Ellen Ryan

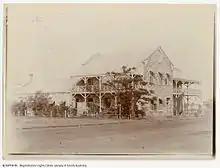
Victoria Hotel, Palmerston, Northern Territory

Ryan and her husband moved to the Northern Territory from Adelaide in 1873 after hearing reports of gold discoveries in the north. She arrived in Darwin, then known as Palmerston, on board the "Birchgrove" just three years after the town was established by George Goyder. The couple travelled straight to the gold fields near Pine Creek with hundreds of other prospectors. Upon realising that 'liquid gold' was also a lucrative opportunity, the Ryans leased the Miners' Arms Hotel. Over the next 15 years, Ryan earned the reputation of keeping the "best table out of Darwin".